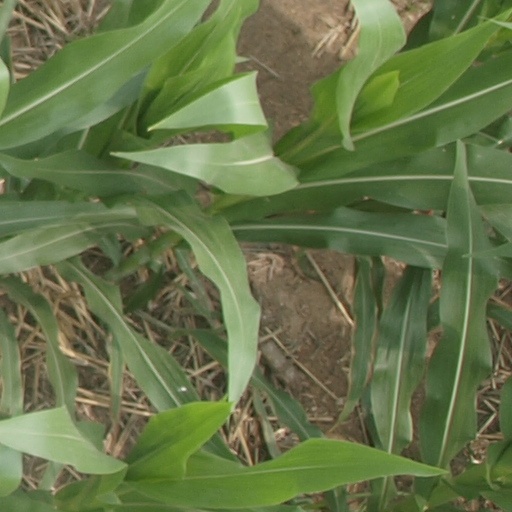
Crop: maize; corn